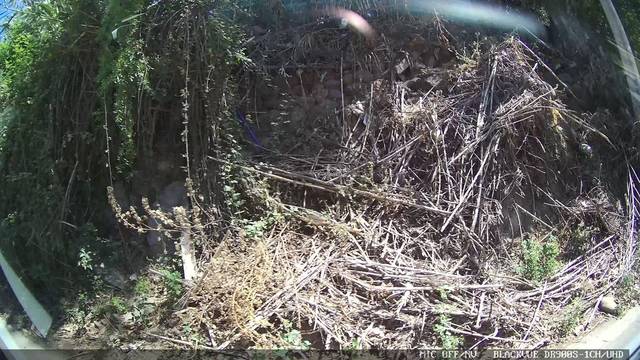
Region: Chile
Coordinates: -33.362, -70.498